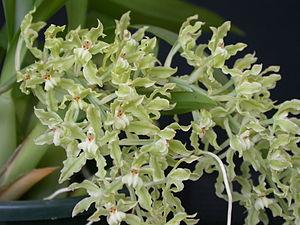
Gomesa est un genre de plantes de la famille des Orchidaceae. Ces sont des orchidées épiphytes originaires d'Amérique du Sud.